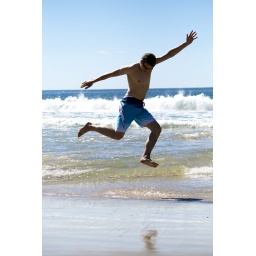
Olivier jumping as high as he can, whilst standing in shallow water